Bertha Pitts Campbell

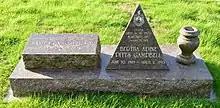
Campbell's grave at Mount Pleasant Cemetery in Seattle, photographed 2020.

Bertha Pitts Campbell (June 30, 1889 – April 2, 1990) was a civil rights activist and one of the 22 founding members of Delta Sigma Theta sorority